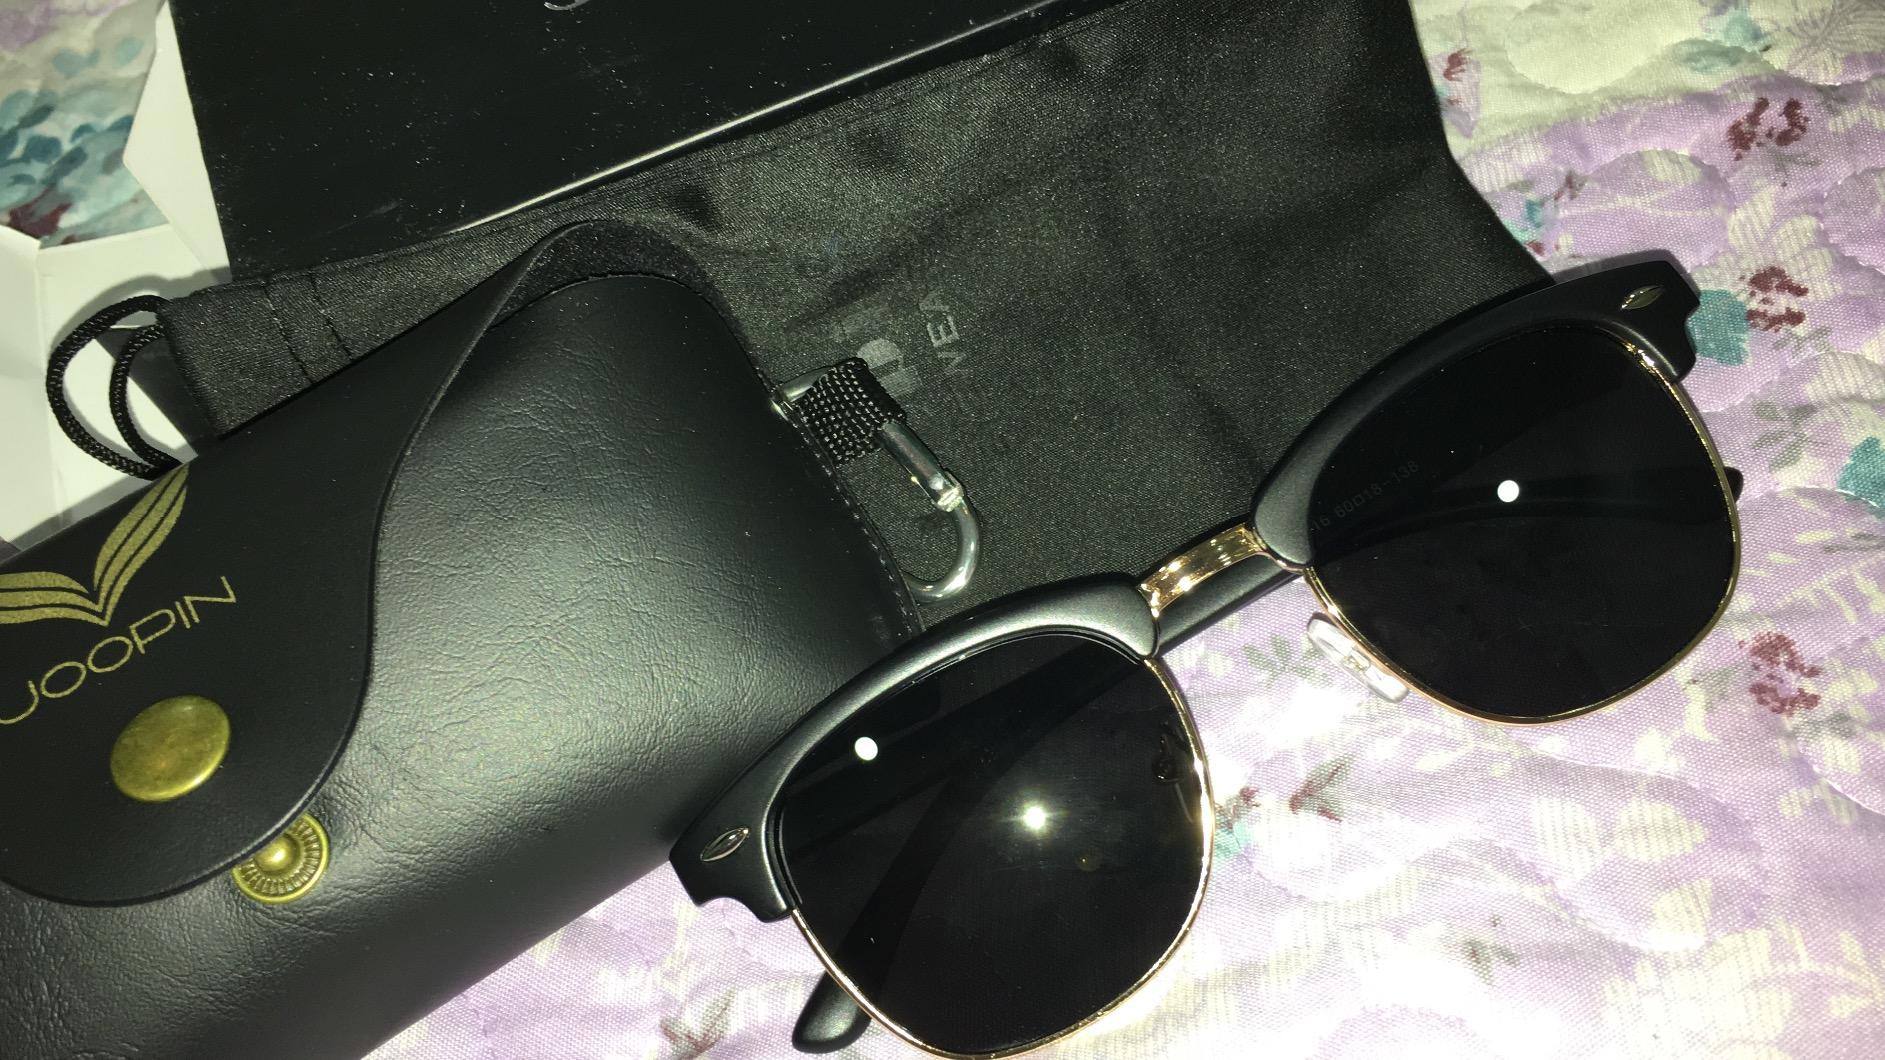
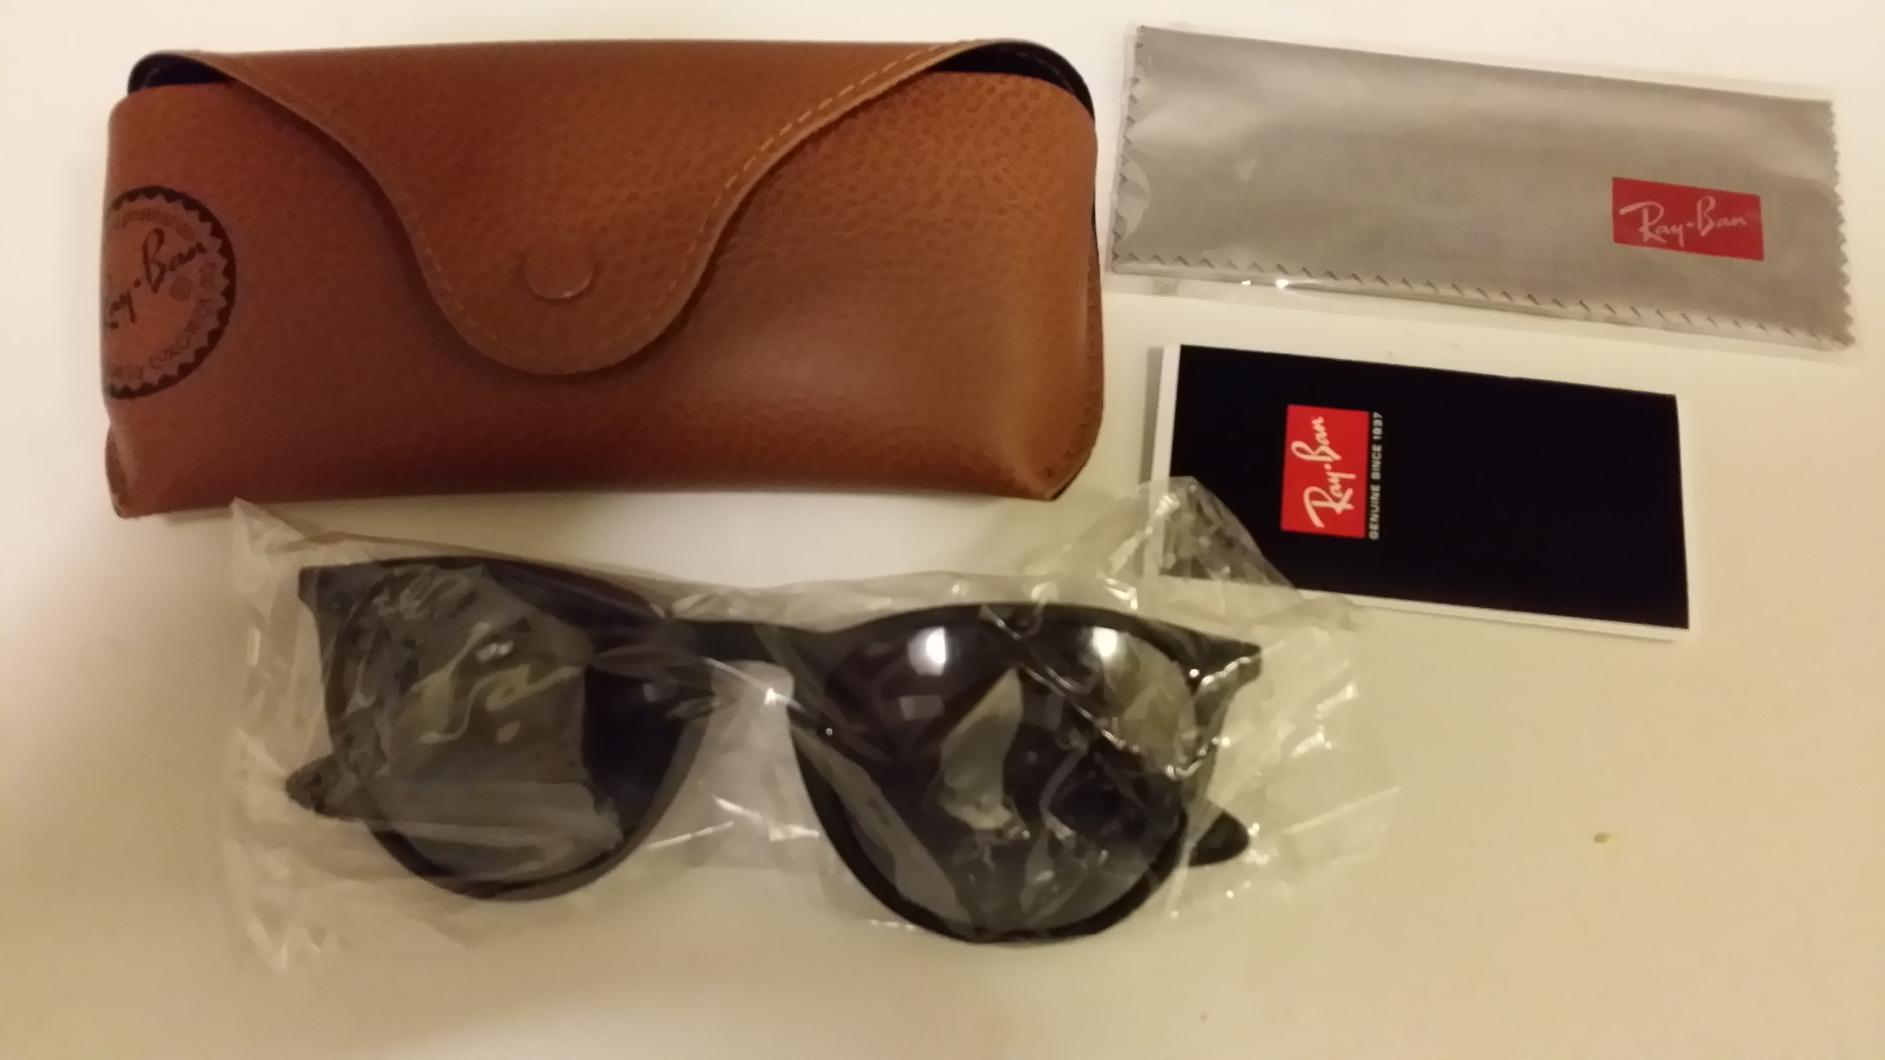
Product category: accessories_sunglasses
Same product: no